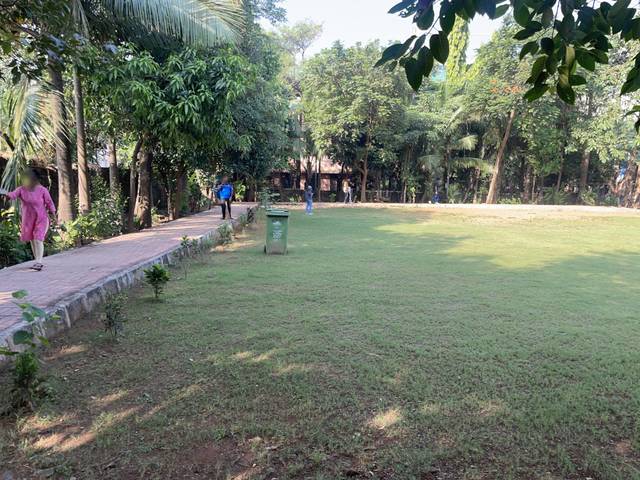
Region: India
Coordinates: 19.131, 72.864